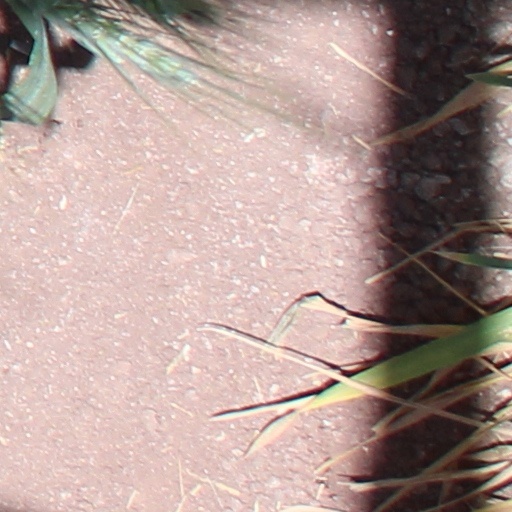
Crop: wheat